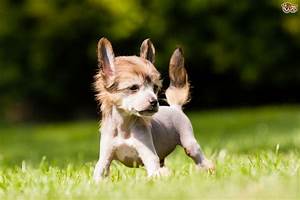
Label: dog